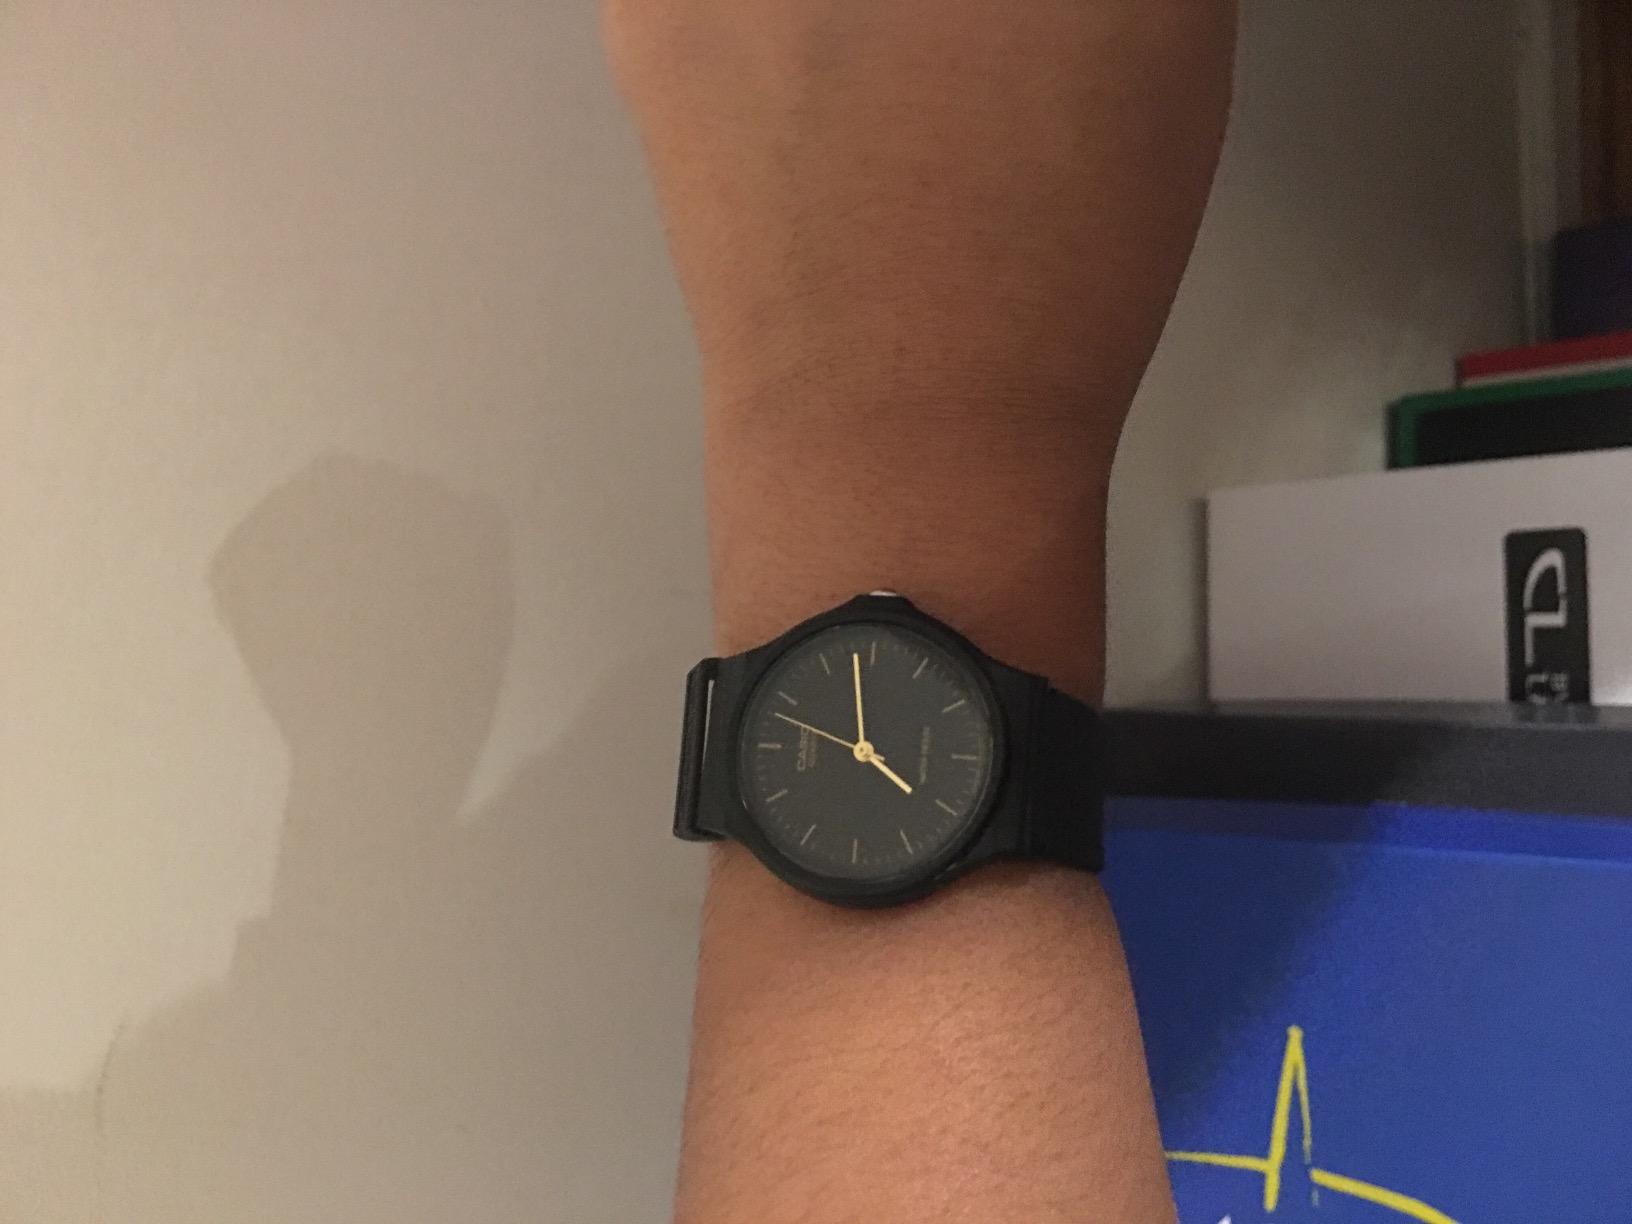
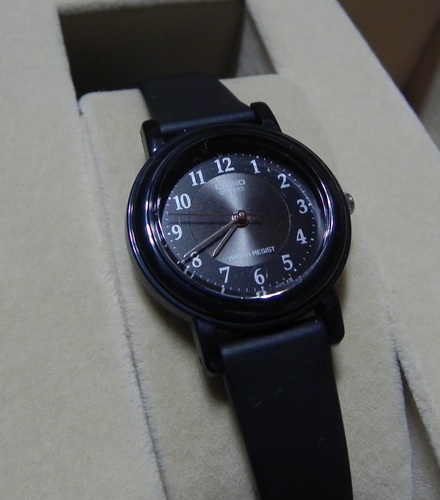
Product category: accessories_watch
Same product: no